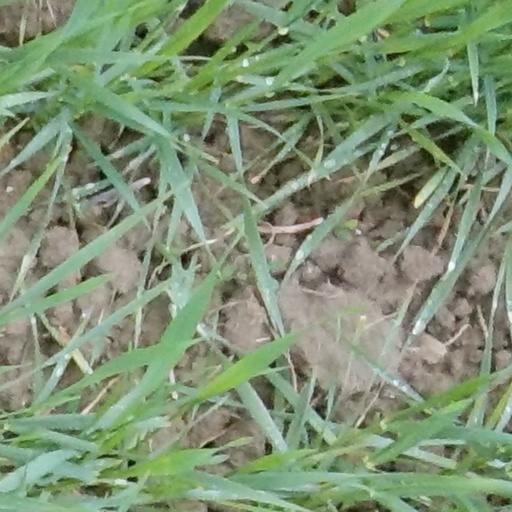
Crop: wheat